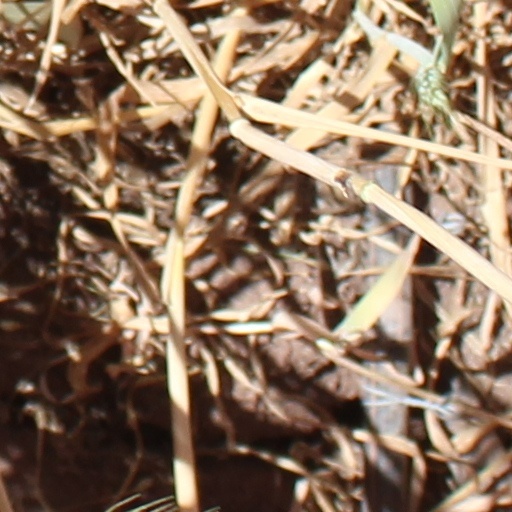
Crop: wheat